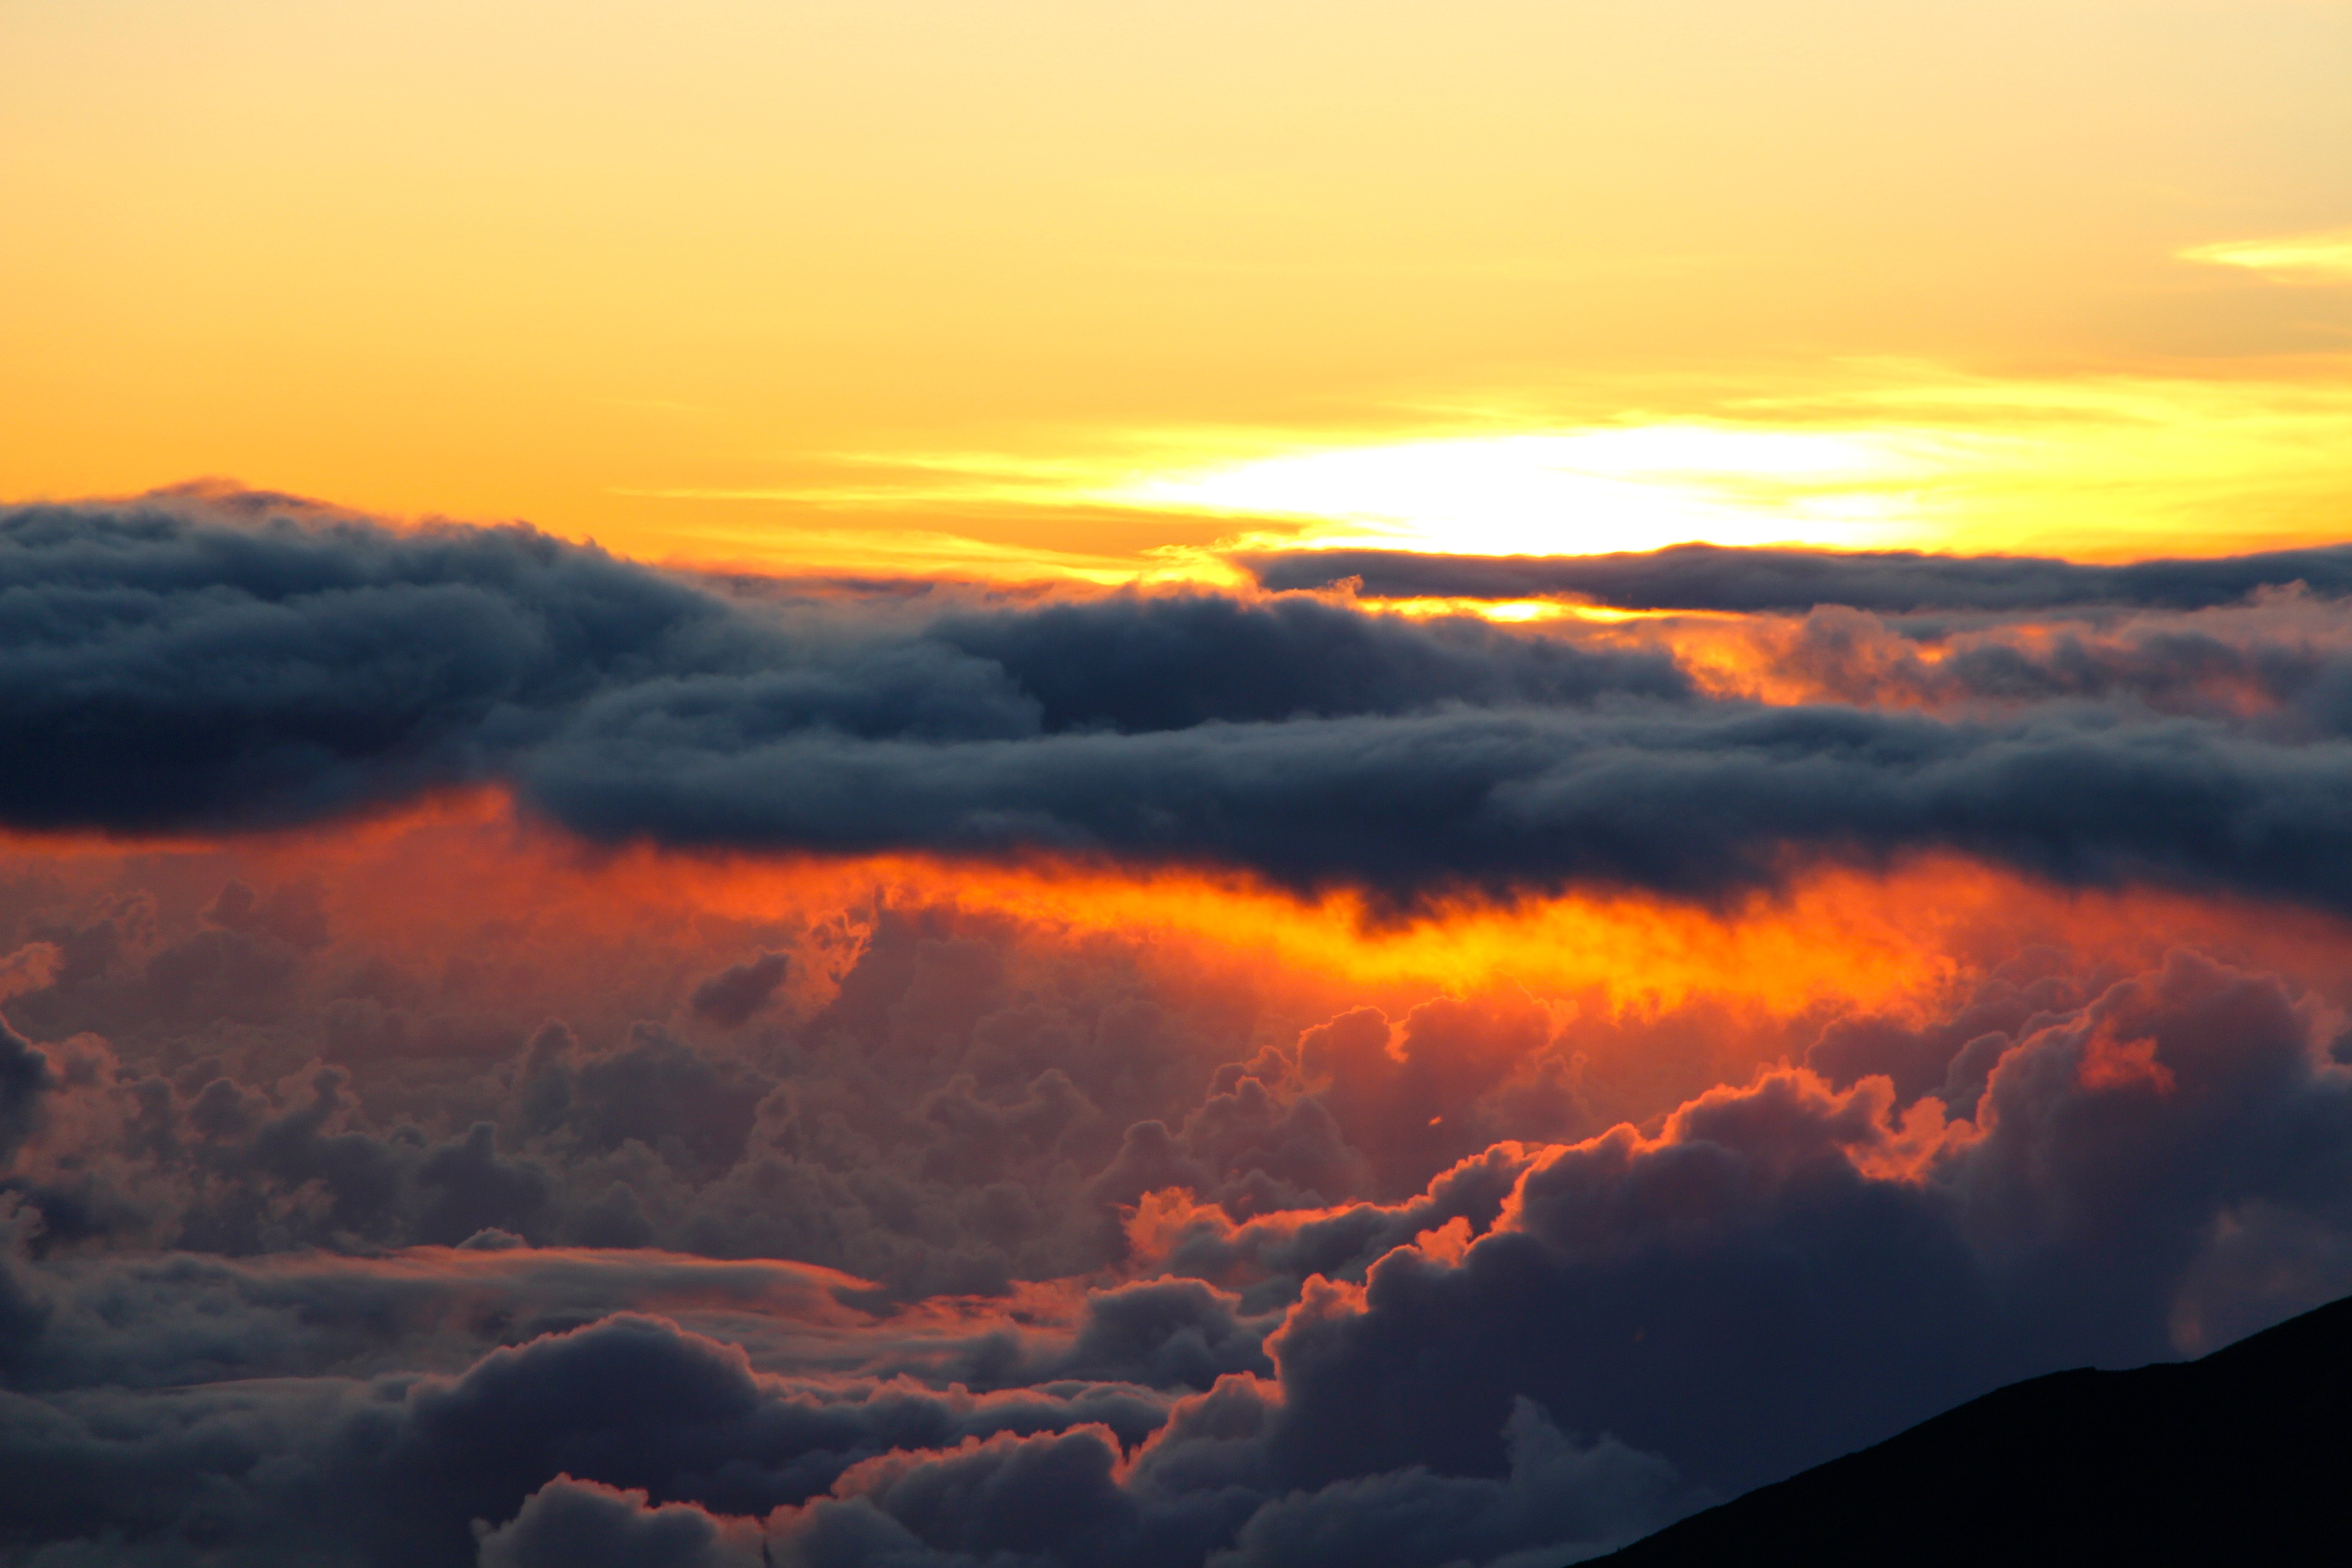
sea, horizon, mountain, light, cloud, sky, sun, sunrise, sunset, morning, dawn, atmosphere, dusk, evening, orange, weather, romantic, cloudscape, clouds, day, dramatic, afterglow, meteorological phenomenon, atmospheric phenomenon, geological phenomenon, red sky at morning